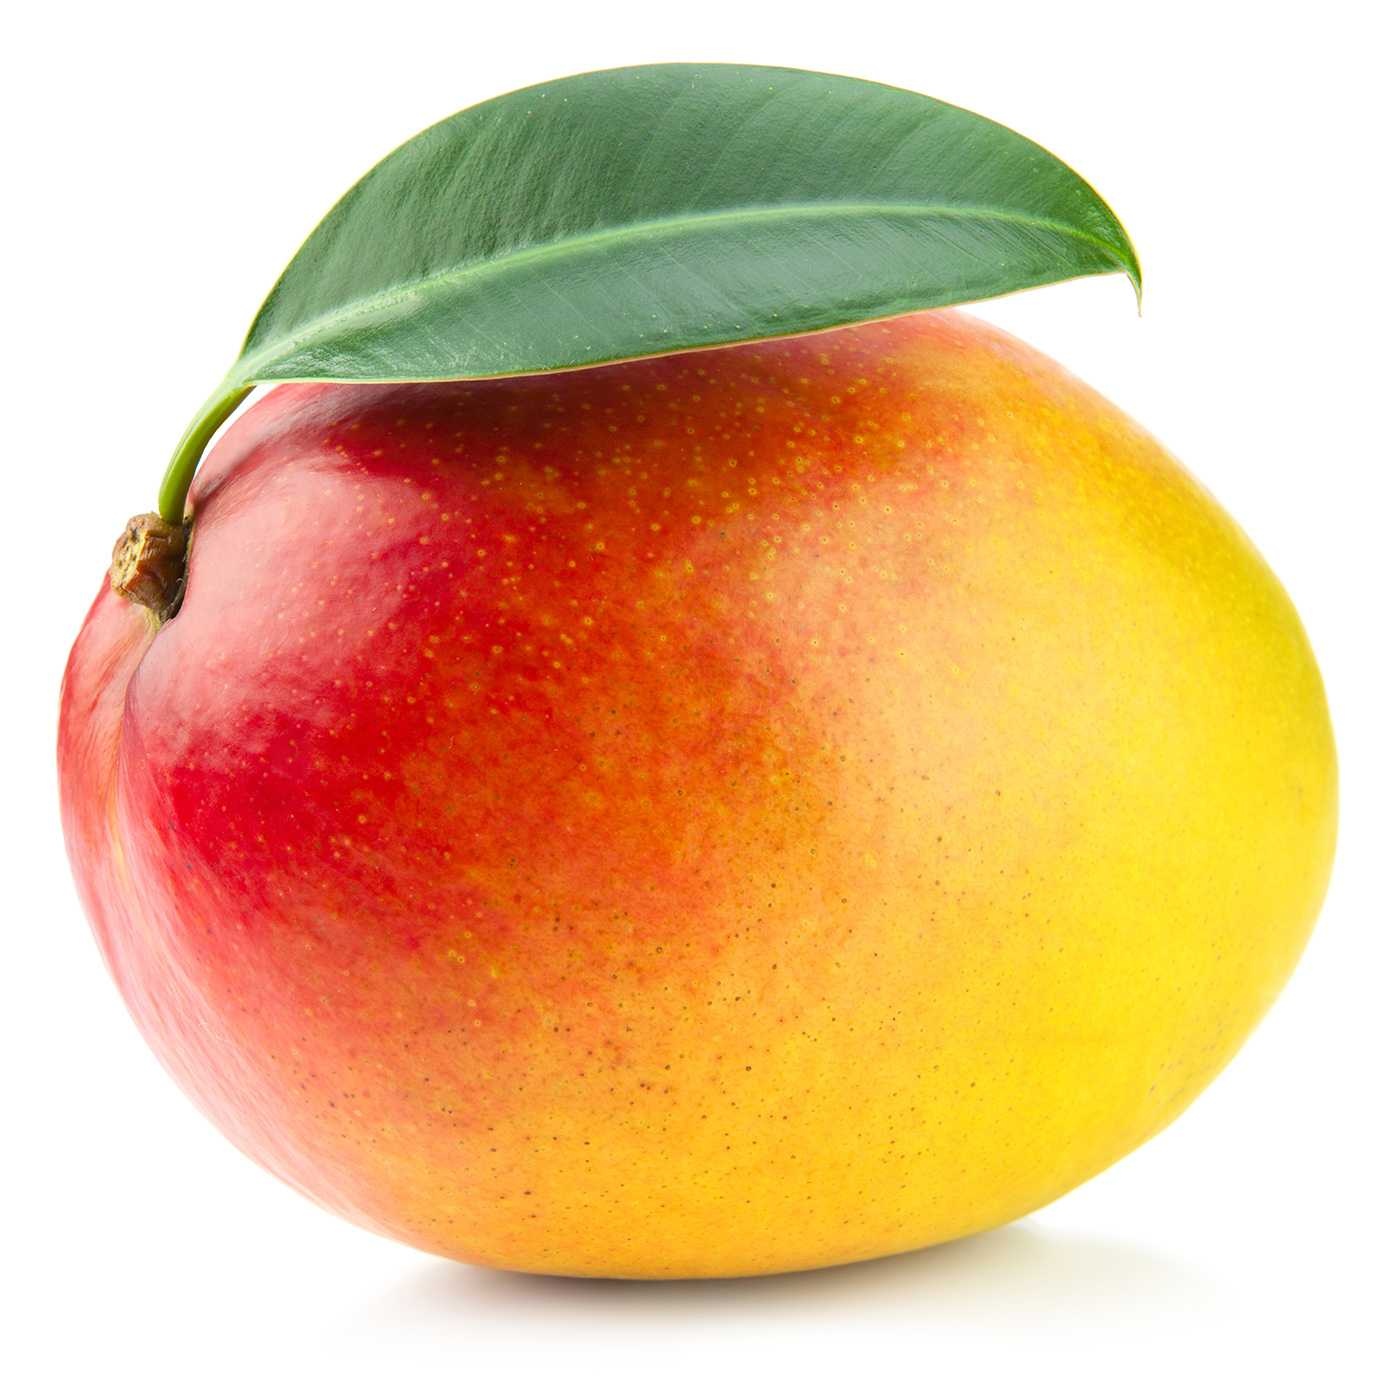
Label: Mango